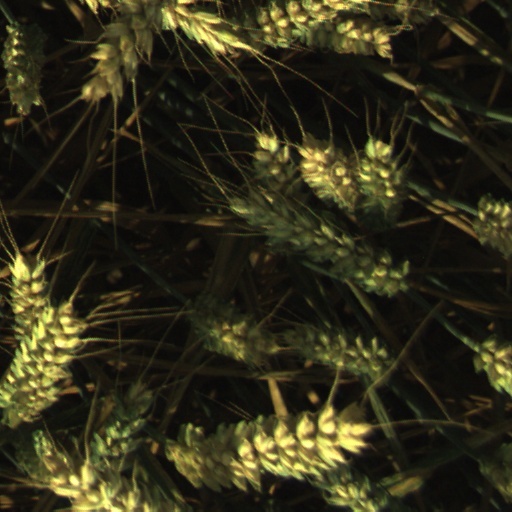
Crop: wheat